Westonbirt Arboretum

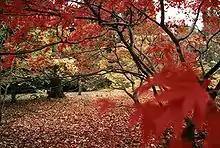
The arboretum in autumn

Westonbirt Arboretum comprises approximately 15,000 trees and shrubs, with 2,500 species of tree from all over the world, covering an area of approximately . Its 17 miles (27 km) of marked paths provide access to a wide variety of rare plants. There are two main areas in the arboretum . The Old Arboretum is a carefully designed landscape with several avenues, and a number of rare and exotic trees from across the globe dating back to the 1850s. Silk Wood is a different experience: although it also contains some exotic plantings, at its centre is a traditional working woodland, dating back to the 13th century. Dogs are welcome in Silk Wood but not allowed in The Old Arboretum.